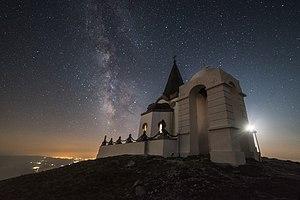
La bataille de Kaïmatchalan est un combat décisif de la Première Guerre mondiale entre les troupes serbes et bulgares pour le retour des Serbes dans leur patrie.